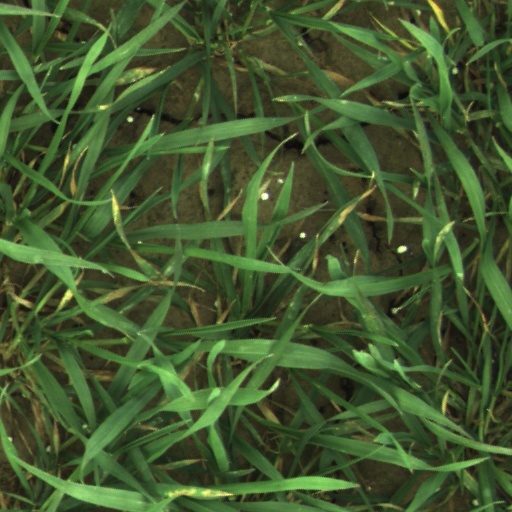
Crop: wheat